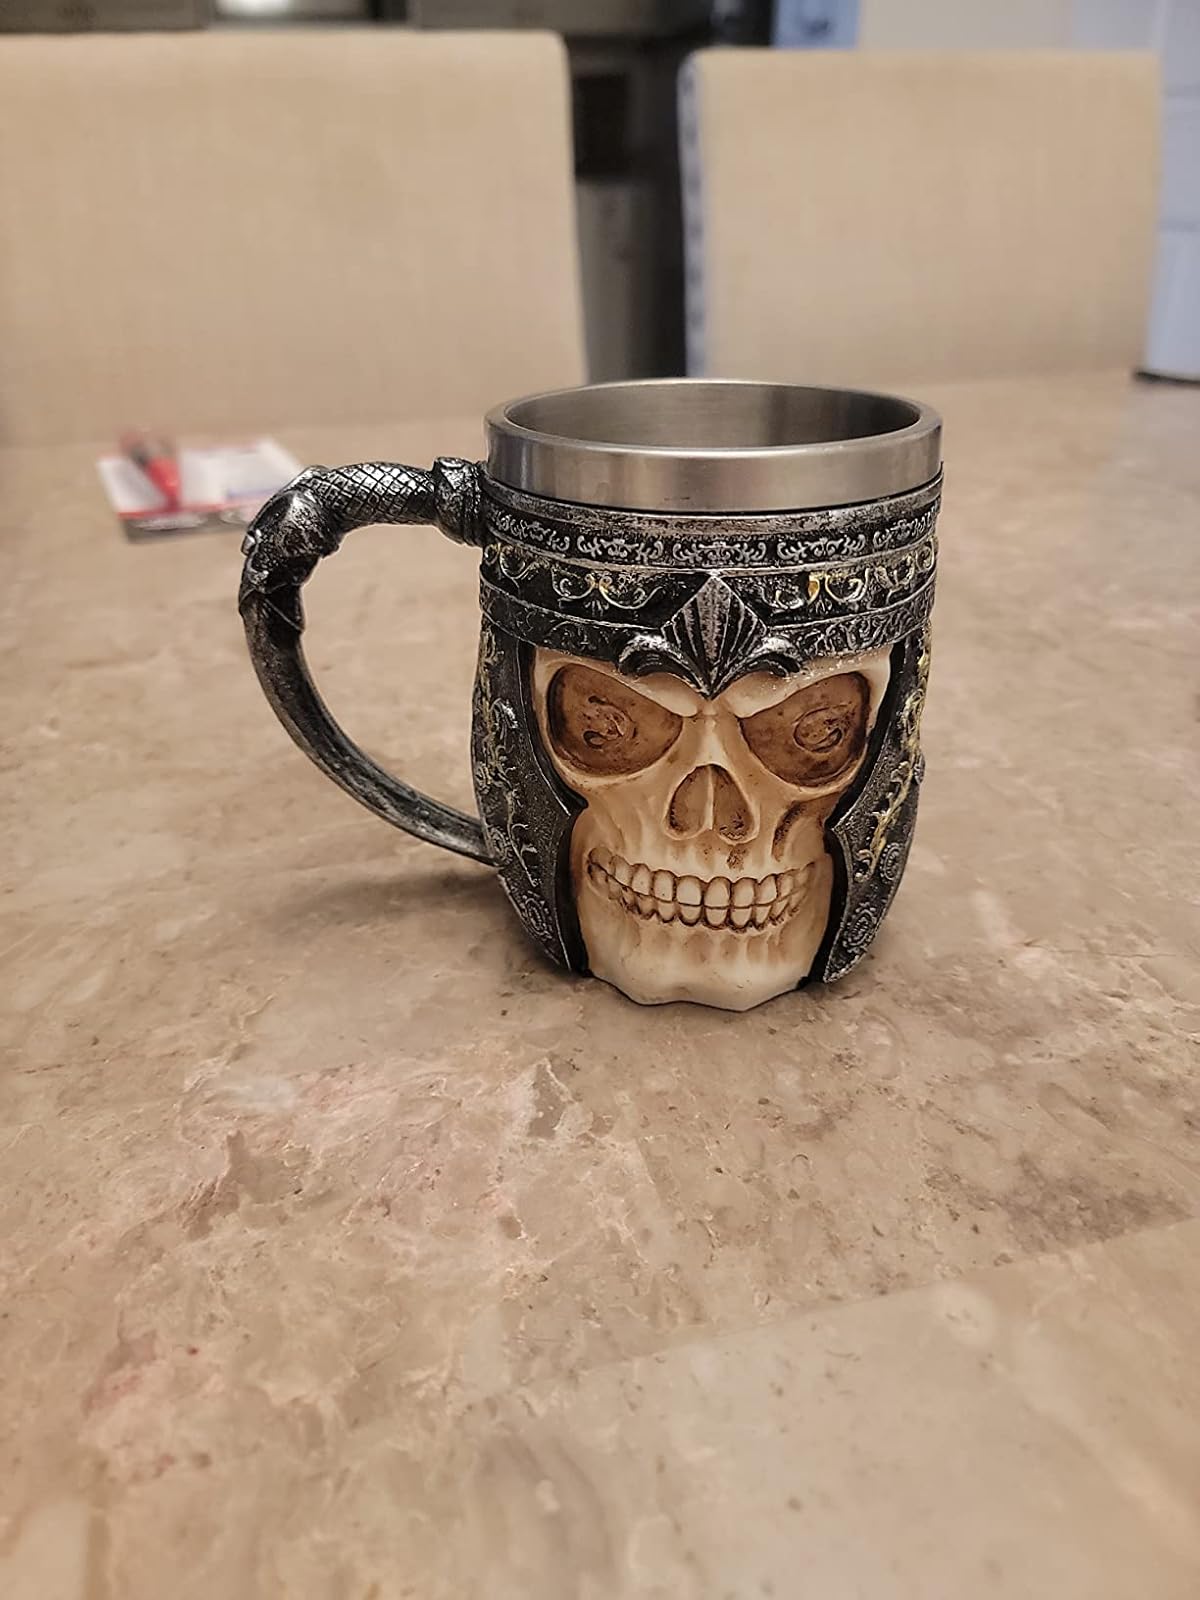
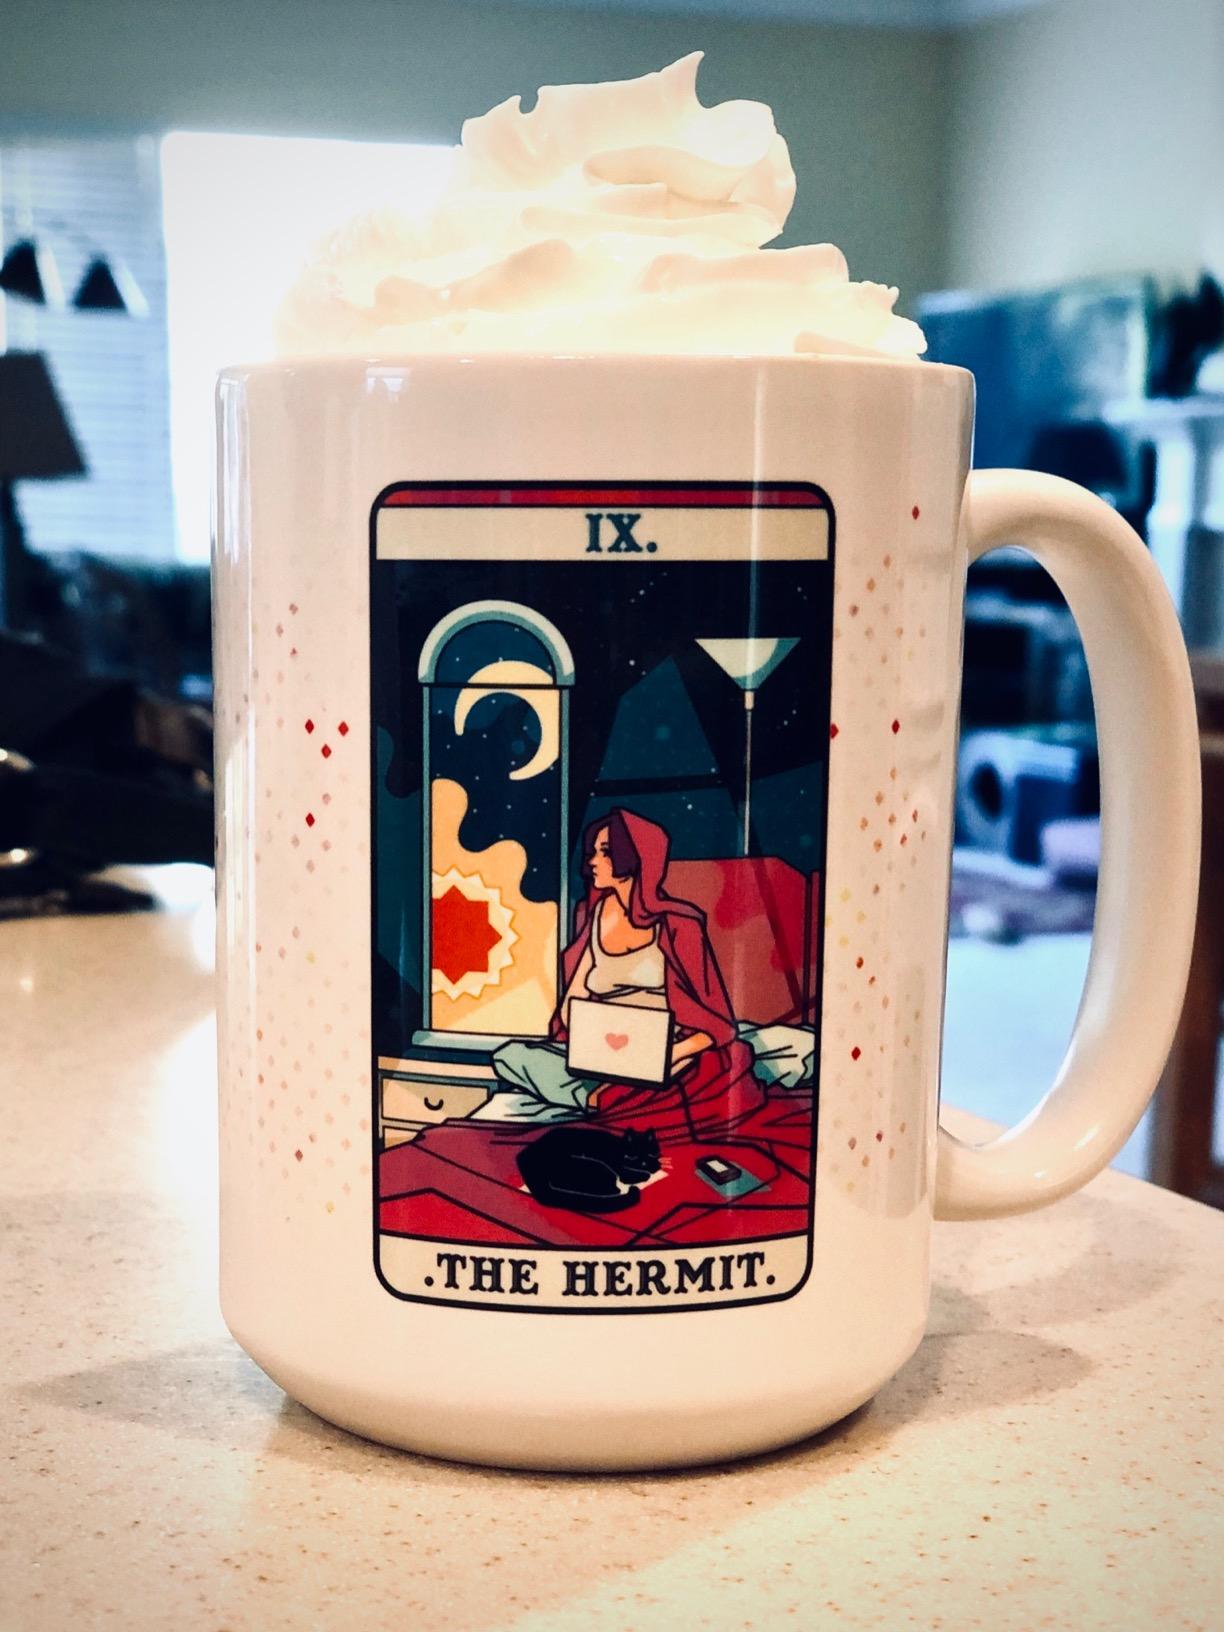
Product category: items_mug
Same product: no